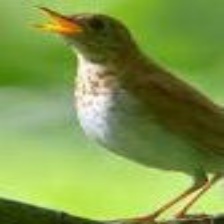
Species: VEERY
Scientific name: CATHARUS FUSCESCENS